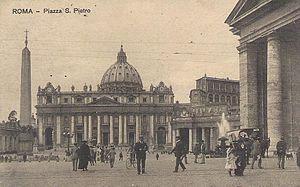
La compagnie SRTO S.p.A. - Società Romana Tramway Omnibus a été une des toutes premières compagnies romaines de transport en commun disposant d'un réseau urbain entre 1881 et 1929.